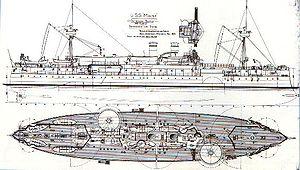
L'USS Maine était le second cuirassé de l'United States Navy à son lancement en 1895. Initialement classé en tant que croiseur cuirassé, il fut construit en réponse au cuirassé brésilien Riachuelo et à l'accroissement des forces navales sud-américaines. L'USS Maine et son presque jumeau, l'USS Texas, reflétaient les derniers développements de la construction navale européenne et la disposition de leur armement principal ressemblait à celle du cuirassé britannique HMS Inflexible. Ses deux tourelles étaient disposées en échelon sur un sponson de chaque côté du navire avec des ouvertures dans la superstructure pour permettre les tirs en travers du pont.